2023 Philippine airspace closure

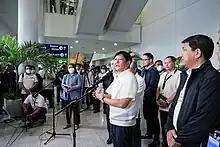
President Bongbong Marcos inspects Terminal 3 of Ninoy Aquino International Airport on January 6, 2023, following the aftermath of the airspace disruption.

By the time service was partially restored, around 282 flights to or from NAIA were affected, 268 of which were cancelled. Seven flights were diverted to other airports, while another seven (all domestic flights) were delayed. Over 56,000 passengers scheduled to arrive or depart NAIA were affected. In Davao City, around 2,600 passengers at Francisco Bangoy International Airport were affected by the technical issue. Around 15 flights at the airport were cancelled, with two diverted and two delayed. Flights were also cancelled at Puerto Princesa International Airport and Zamboanga International Airport, where 1,378 passengers were stranded. Over 65,000 passengers and in total were stranded in airports across the country.